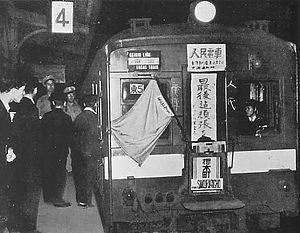
1949 est une année commune commençant un samedi.